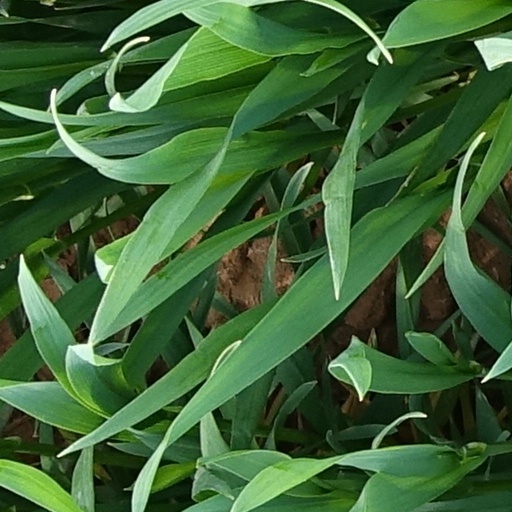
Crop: wheat